Question: What color is the grass?
Tambaya: Menene launin ciyawar?
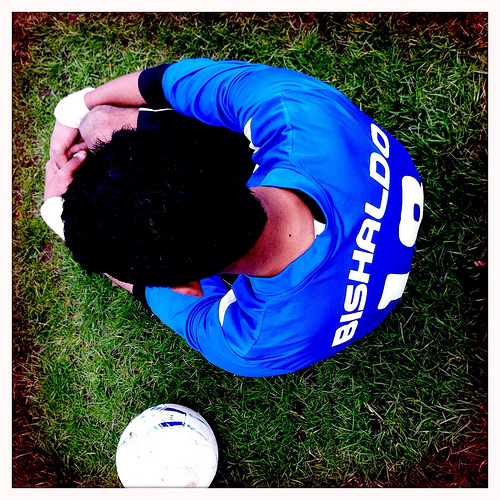
Answer: Green.
Amsa: Kore.